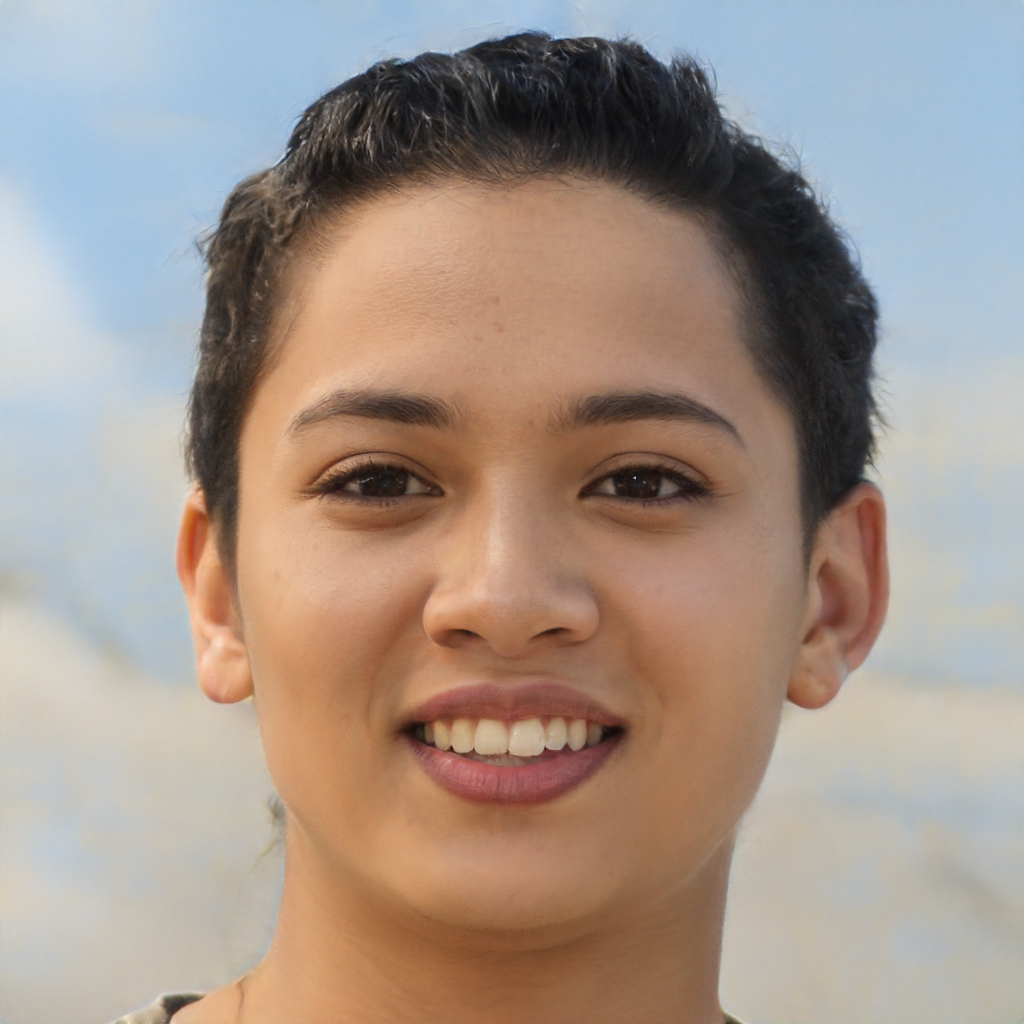
Gender: Female